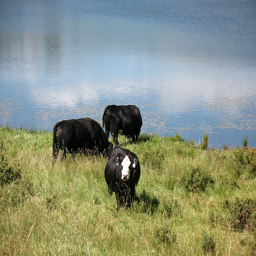
A group of three cows stands next to water.
A herd of cattle grazing on grass next to a lake.
Three cows grazing near in a grass field.
The black cows are drinking water from the river.
Three cows in a grassy field near water.